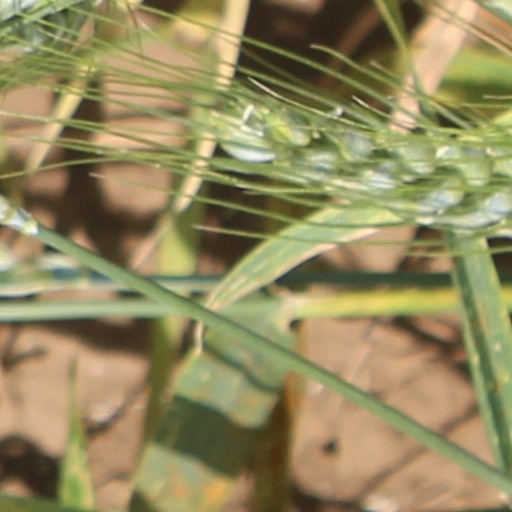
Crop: wheat